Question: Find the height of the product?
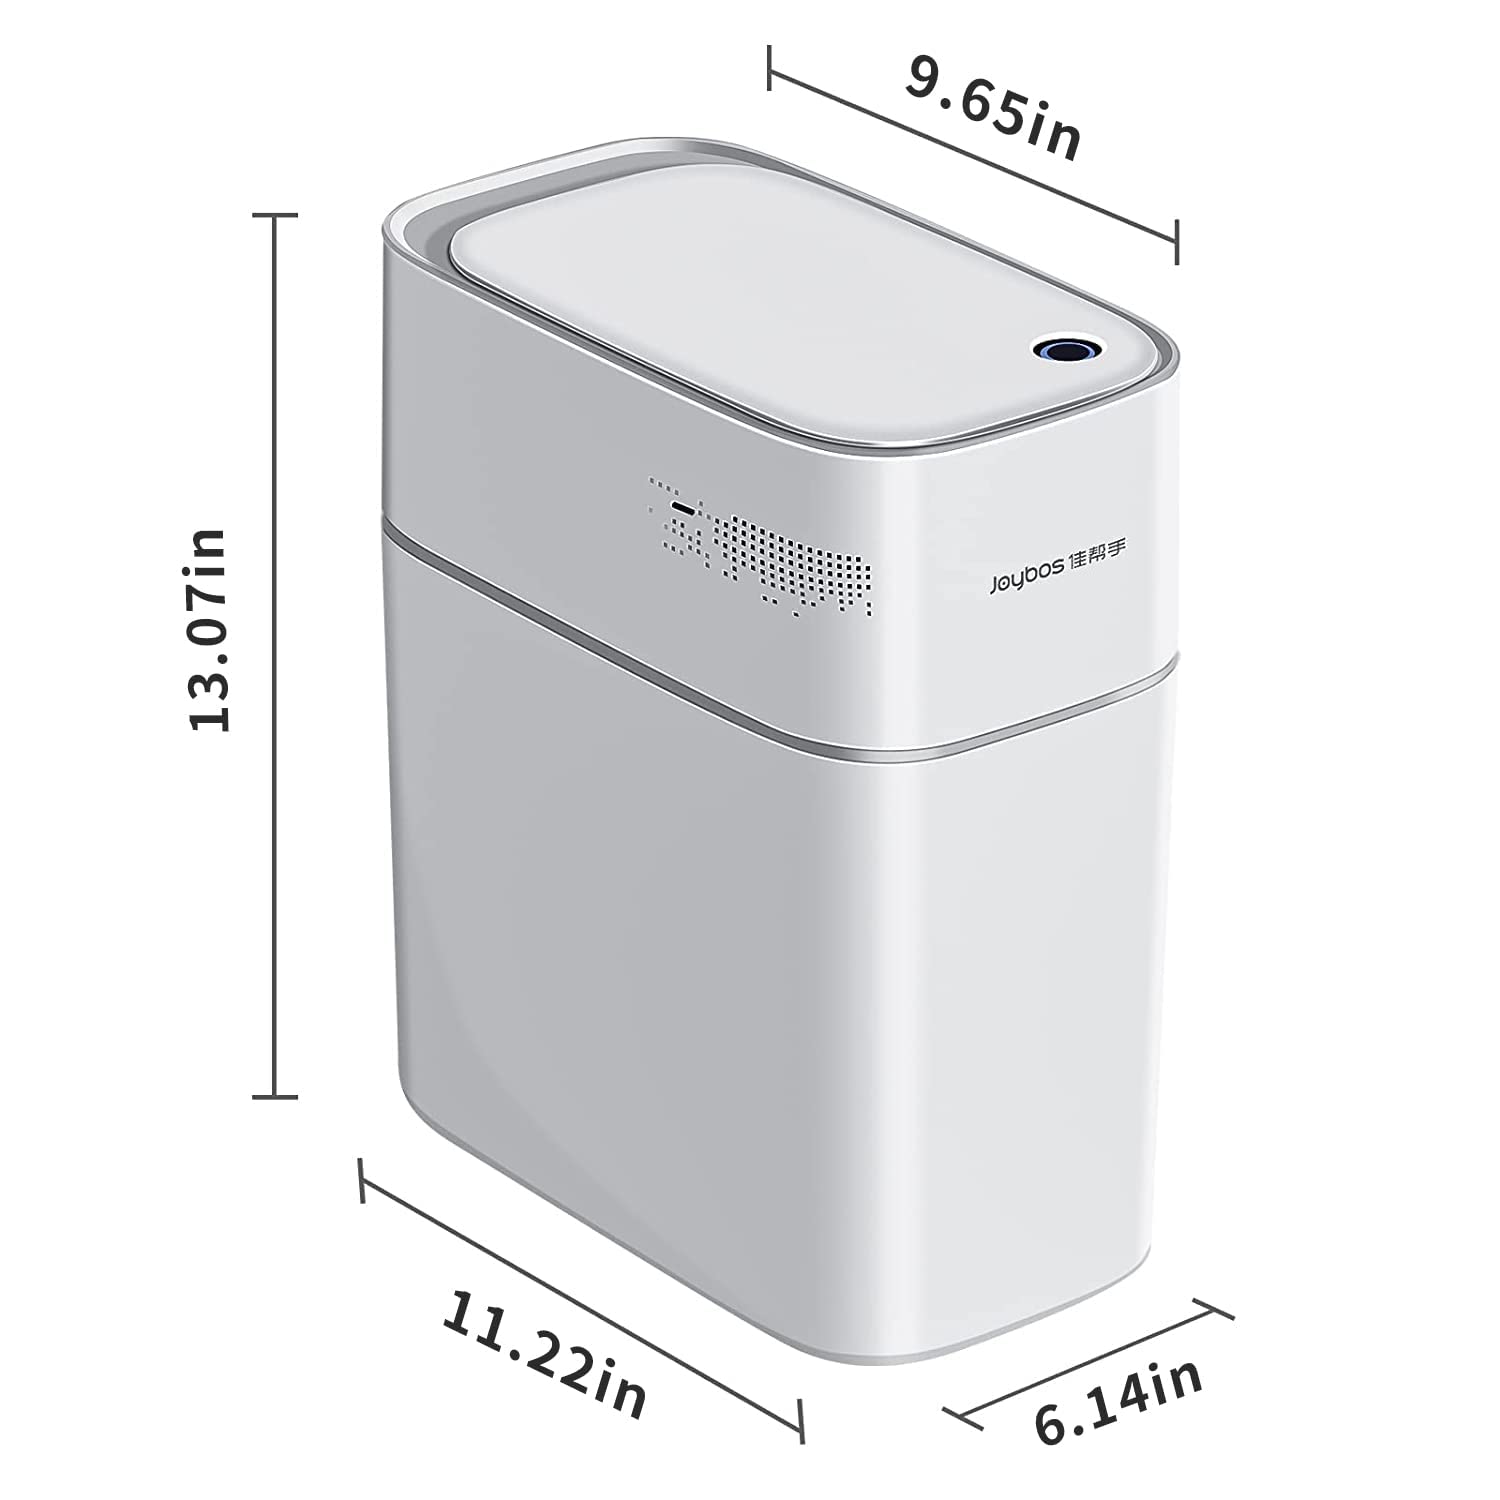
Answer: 13.07 inch